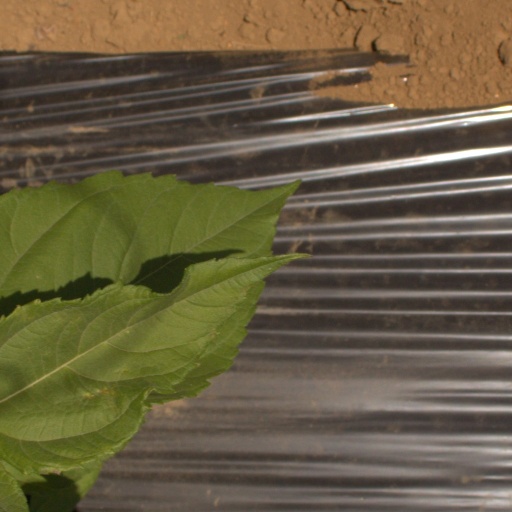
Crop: Jerusalem artichoke